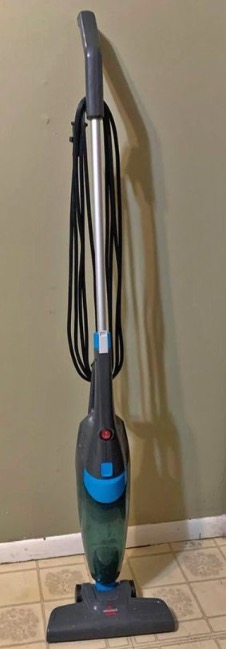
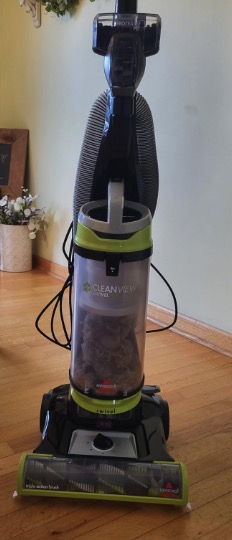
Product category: items_vacuum
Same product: no